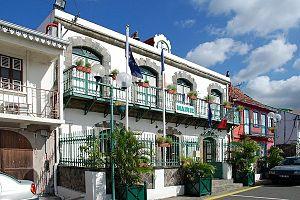
Case-Pilote est une commune française, située dans le département de la Martinique. Ses habitants sont appelés les pilotins du nord.